Cholula, Puebla

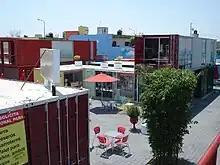
Cholula container city

Container City is a complex constructed from large shipping containers, located at the intersection of 12 Oeste and 2 Norte. The idea is from England, but this version was built by a Mexican organization. Fifty of these containers have been joined and painted with bright colors to create of spaces used to house workshops, restaurants, galleries and other businesses. There are even a few homes made of the containers in the area. The hallways have wireless Internet service, a music lounge for visitors, an entertainment area, ping pong tables and more.